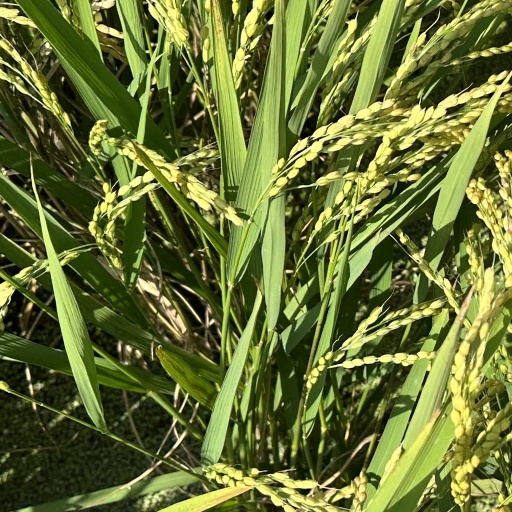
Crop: rice